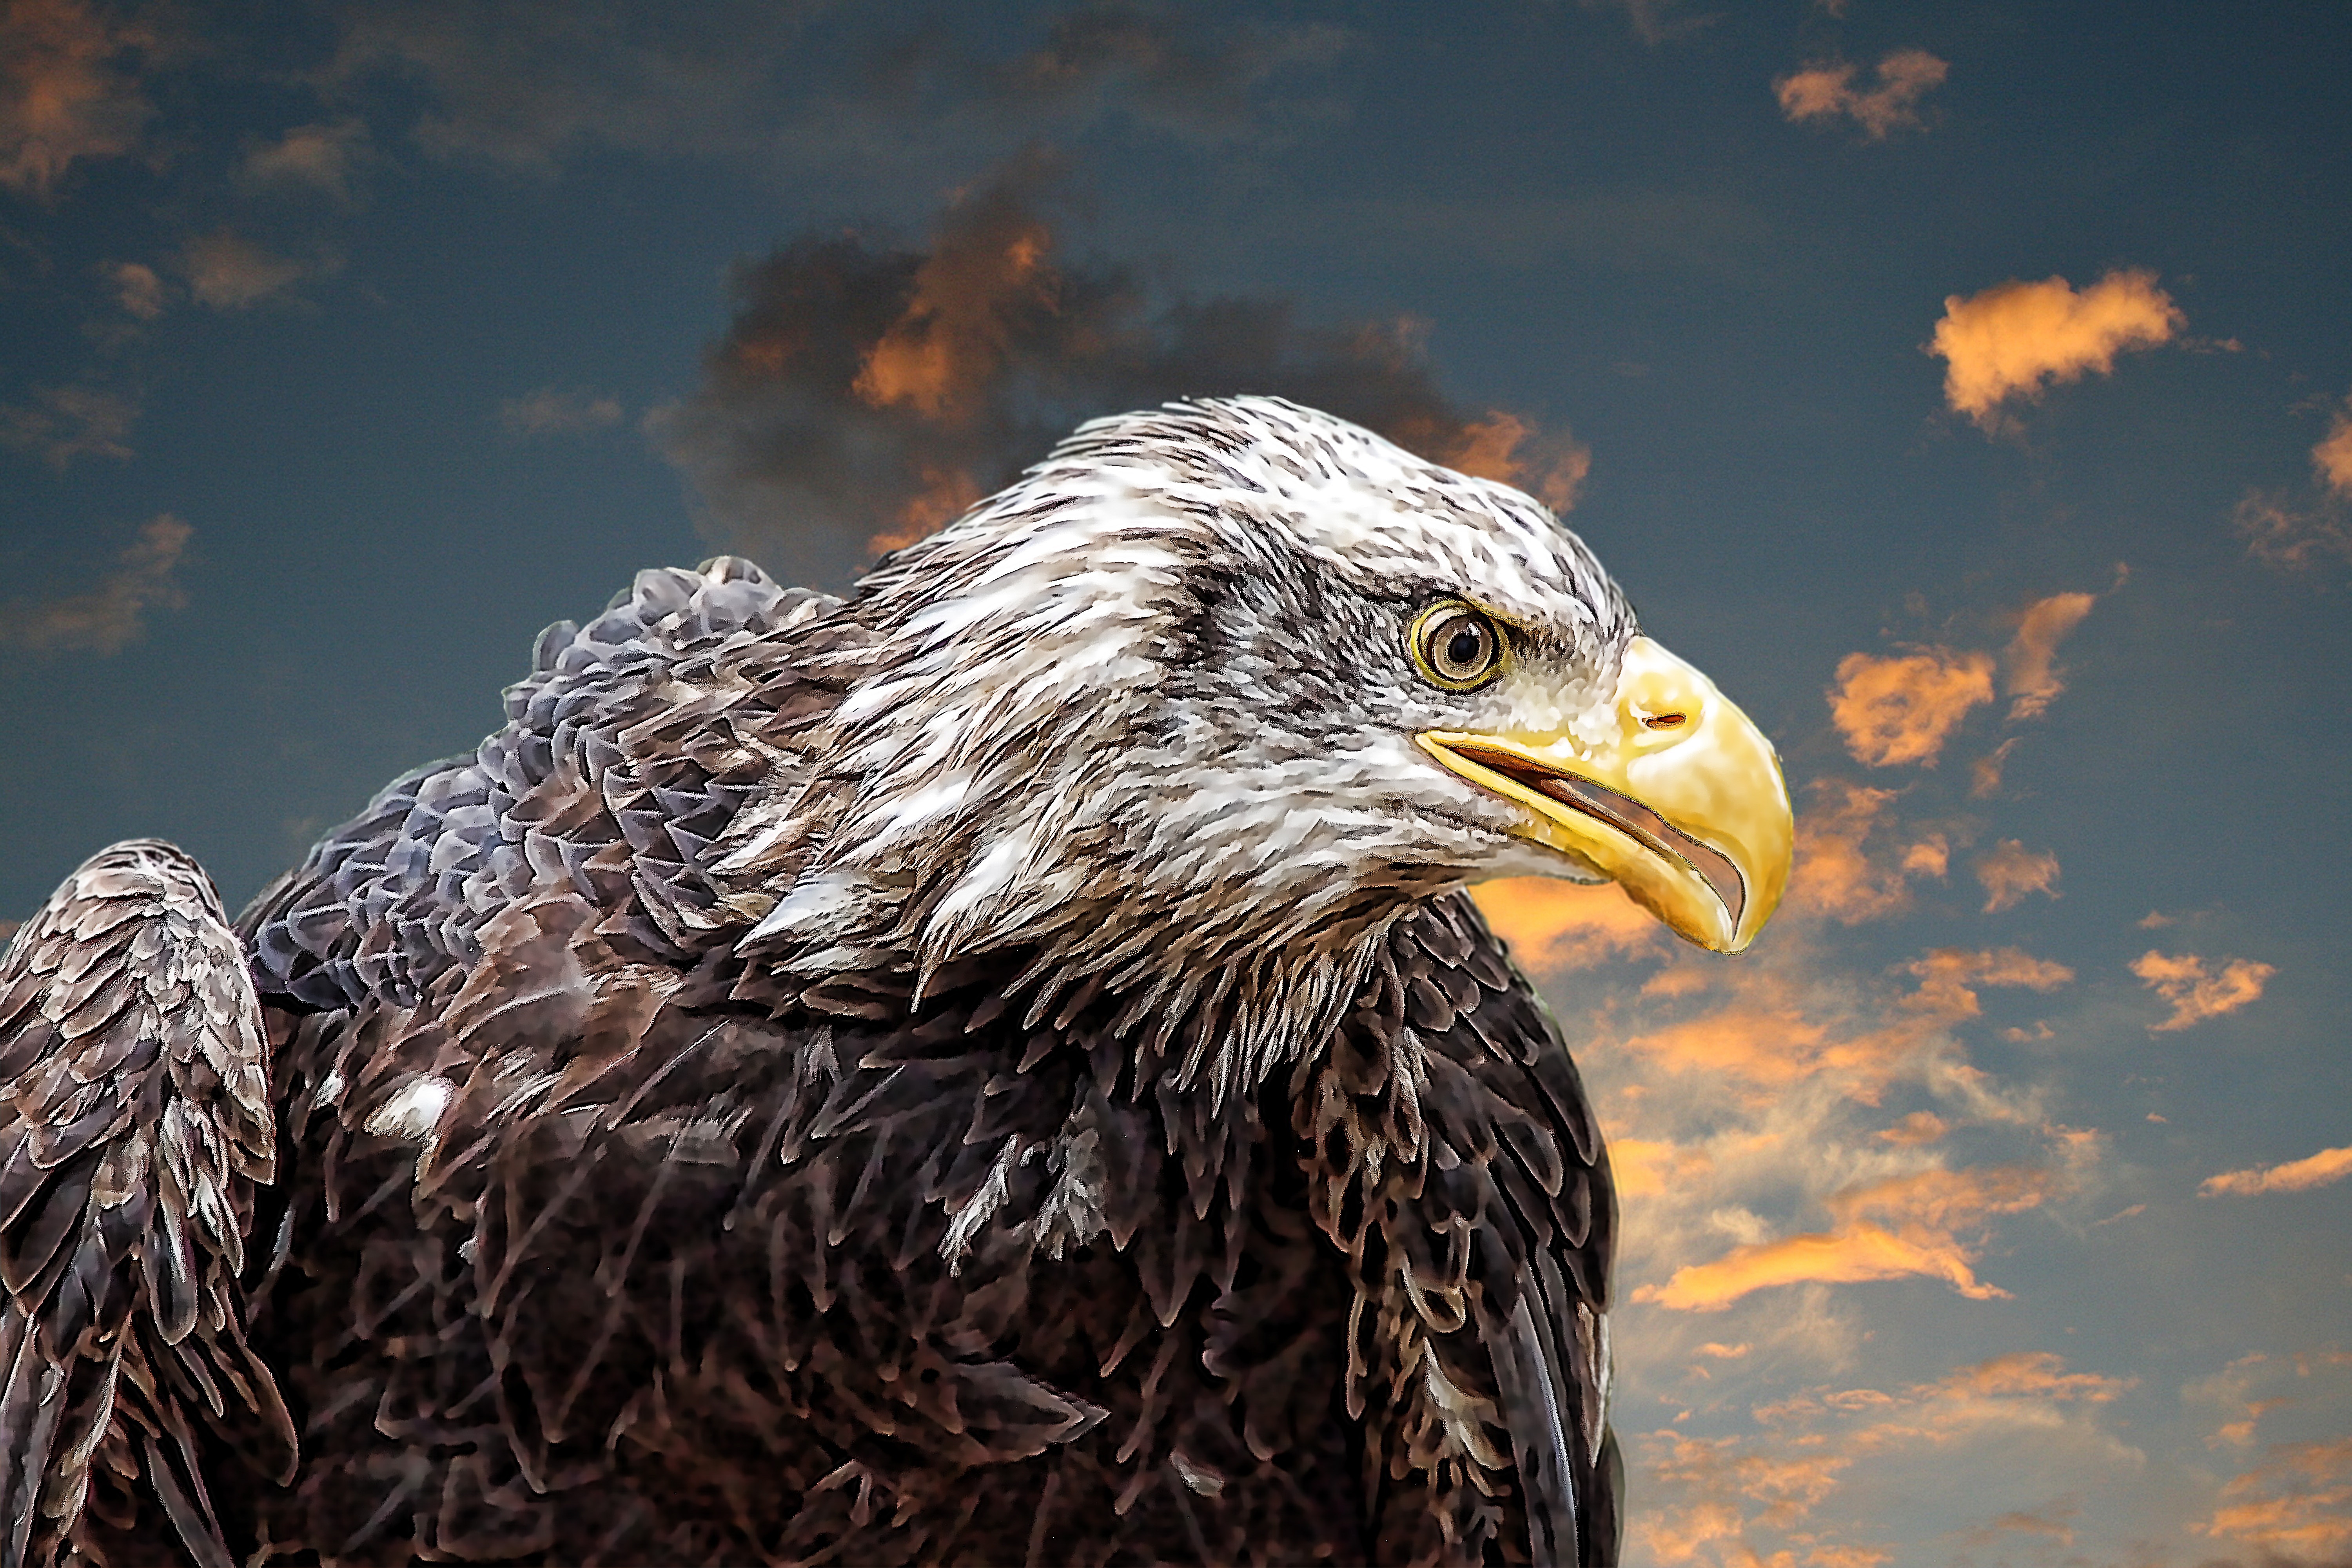
nature, bird, wing, animal, wildlife, portrait, beak, training, eagle, close, fauna, raptor, plumage, bird of prey, bald eagle, vertebrate, animal portrait, adler, bird's eye view, white tailed eagle, coat of arms of bird, griffin, accipitriformes